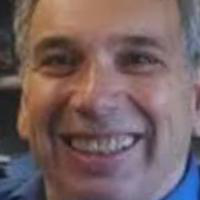
Age group: age 56-65